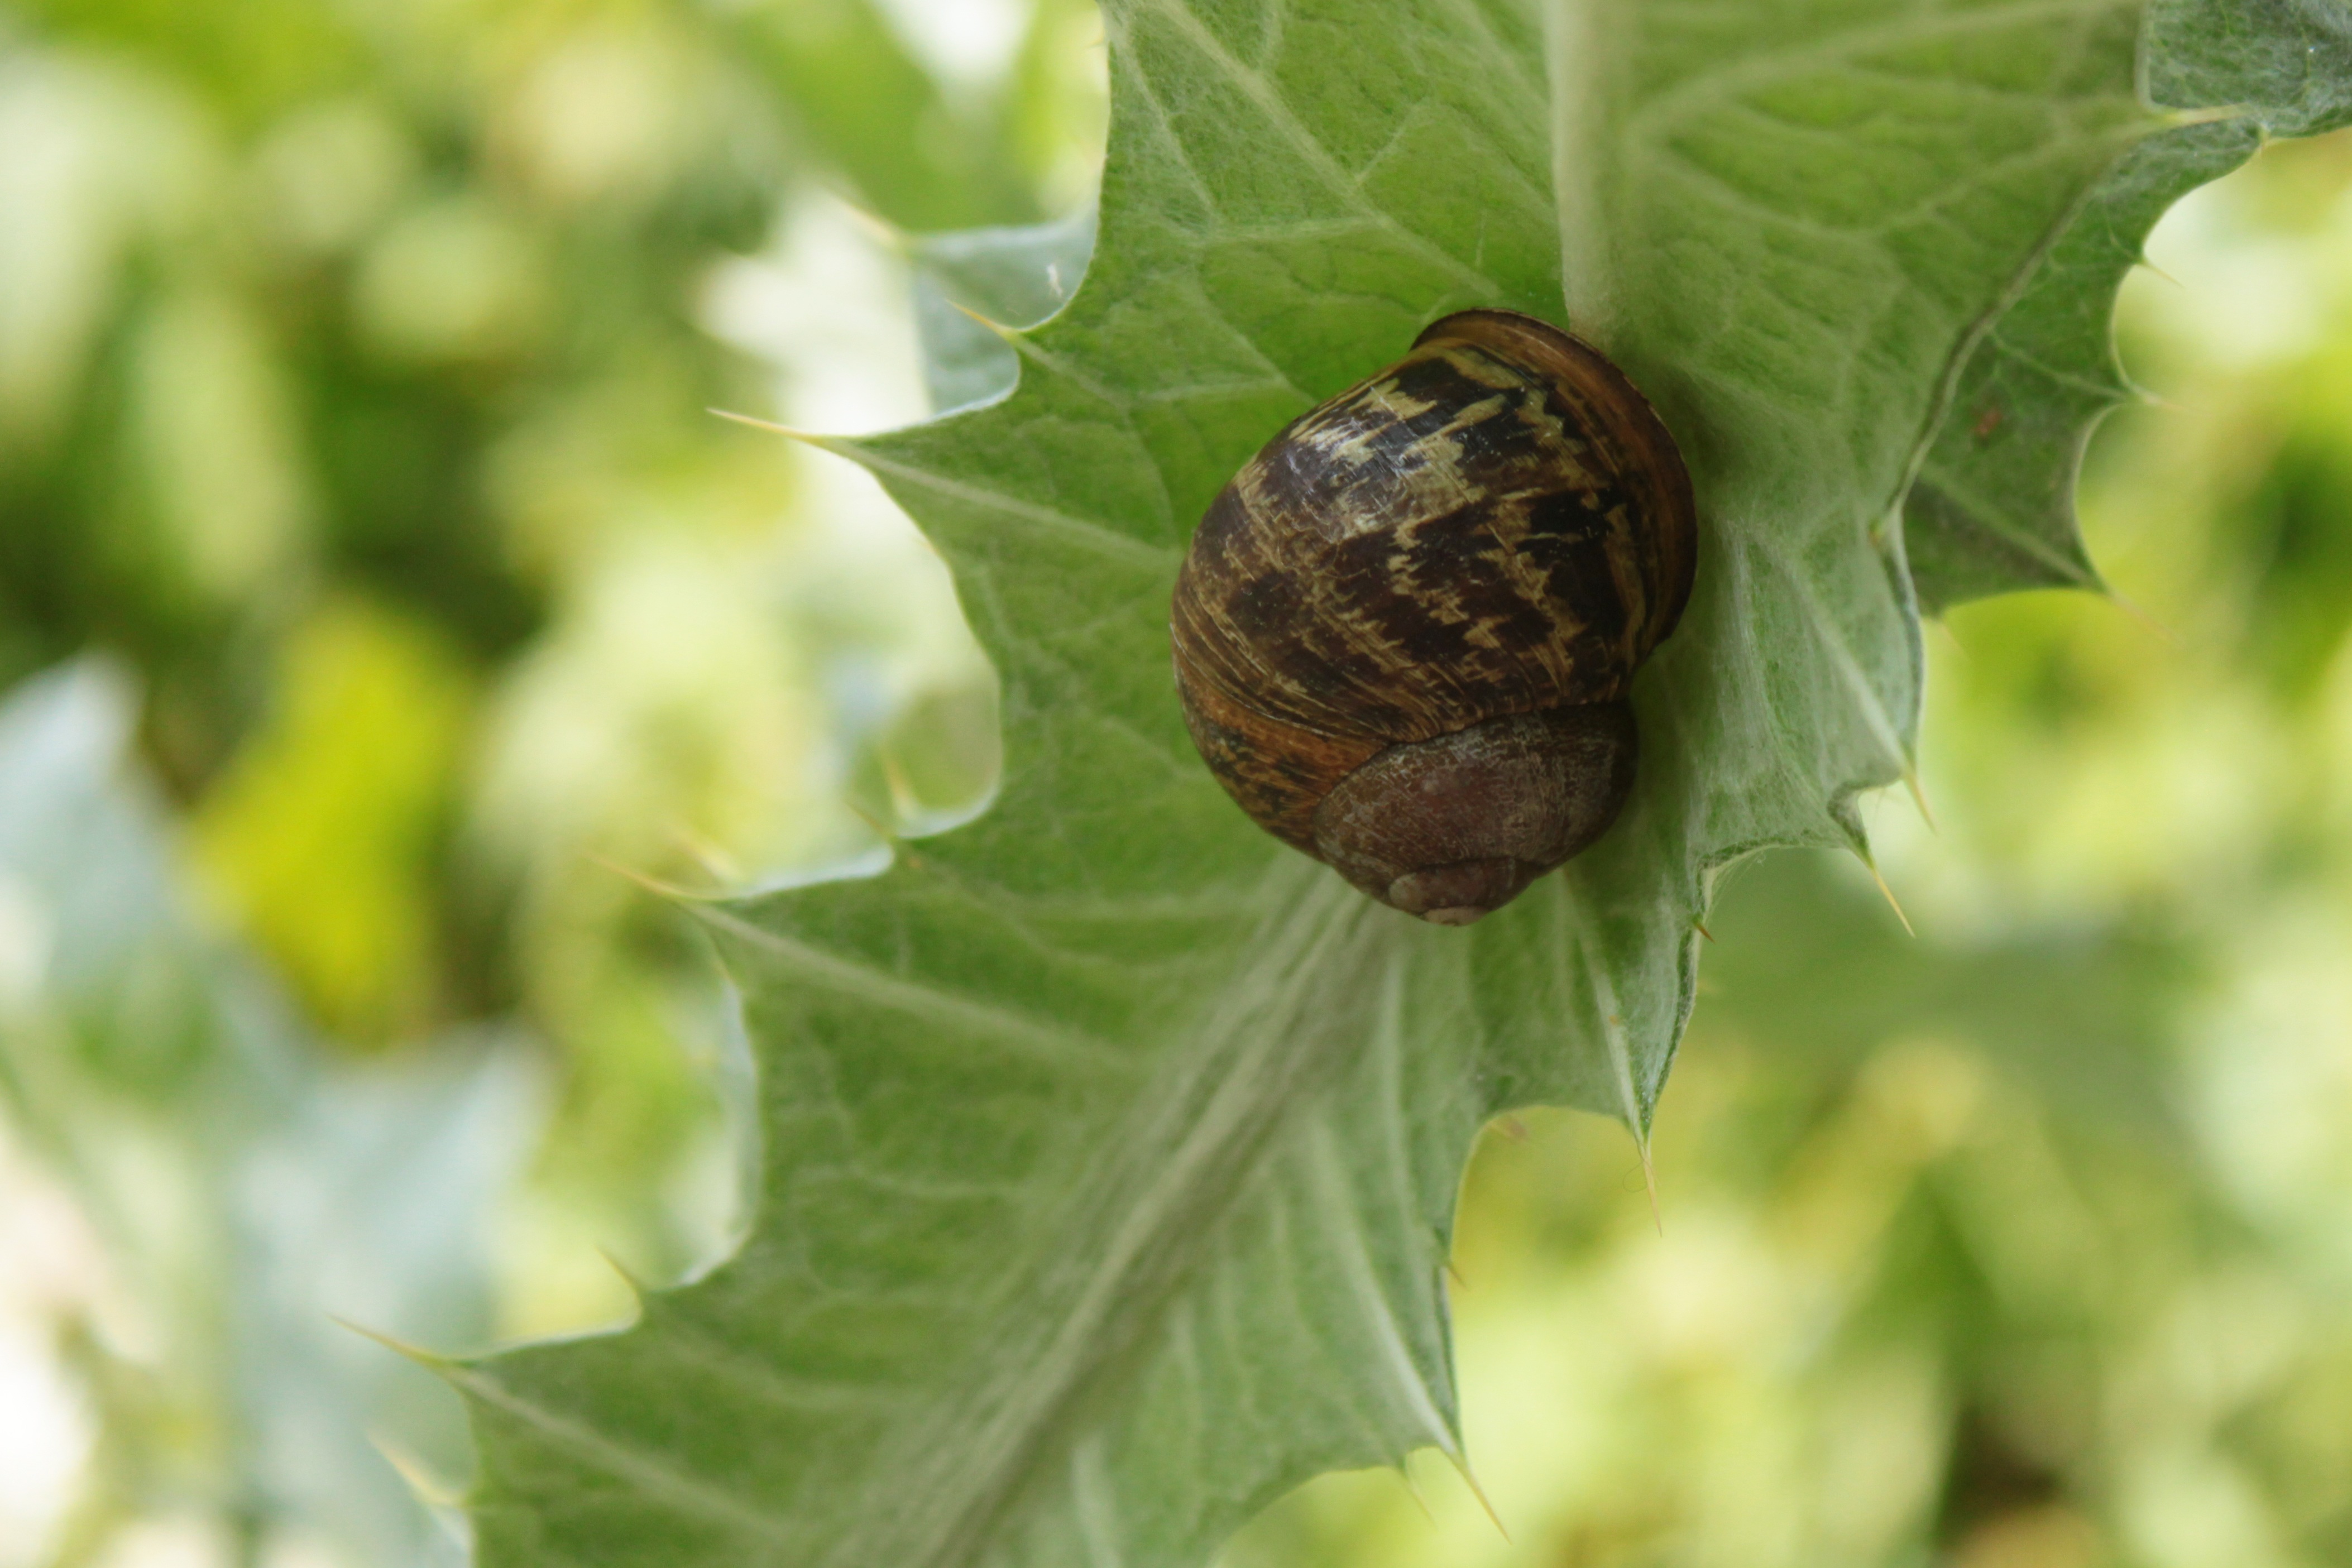
leaf, flower, produce, insect, climbing, garden, fauna, plants, invertebrate, seashell, snail, slug, macro photography, seedlings, garden snail, snails and slugs, true bugs